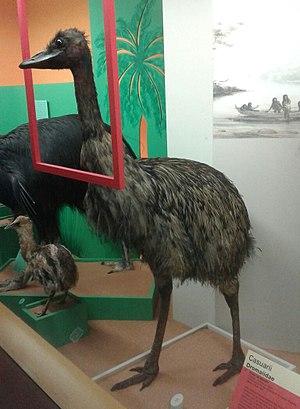
Le Muséum d'histoire naturelle de Genève est un établissement de recherche scientifique, de conservation du patrimoine naturel et historique, et de diffusion des savoirs. L'institution prend naissance à la fin du XVIIIᵉ siècle, et connaît plusieurs déménagements dans la ville de Genève avant de disposer de son bâtiment actuel, situé dans le parc de Malagnou. C'est le plus grand musée d'histoire naturelle de Suisse, gérant près de la moitié des collections du pays. Ces collections scientifiques regroupent l'héritage de naturalistes genevois comme Fatio, Forel, Jurine, Necker, Pictet, Saussure, mais aussi les collections d'autres grands naturalistes, comme les français Lamarck, Lunel et Delessert. Elles totalisent près de 15 millions de spécimens, dont quelques dizaines de milliers de types qui leur donnent une importance internationale. Elles sont continuellement enrichies par les missions de terrain effectuées par les chercheurs travaillant dans l'institution, qui décrivent une cinquantaine de nouvelles espèces par année. Le muséum de Genève édite depuis sa fondation en 1893 la Revue suisse de Zoologie, ainsi que la Revue de Paléobiologie fondée en 1982.